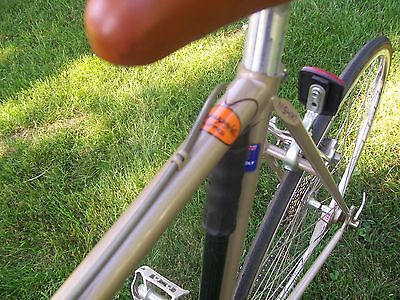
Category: bicycle